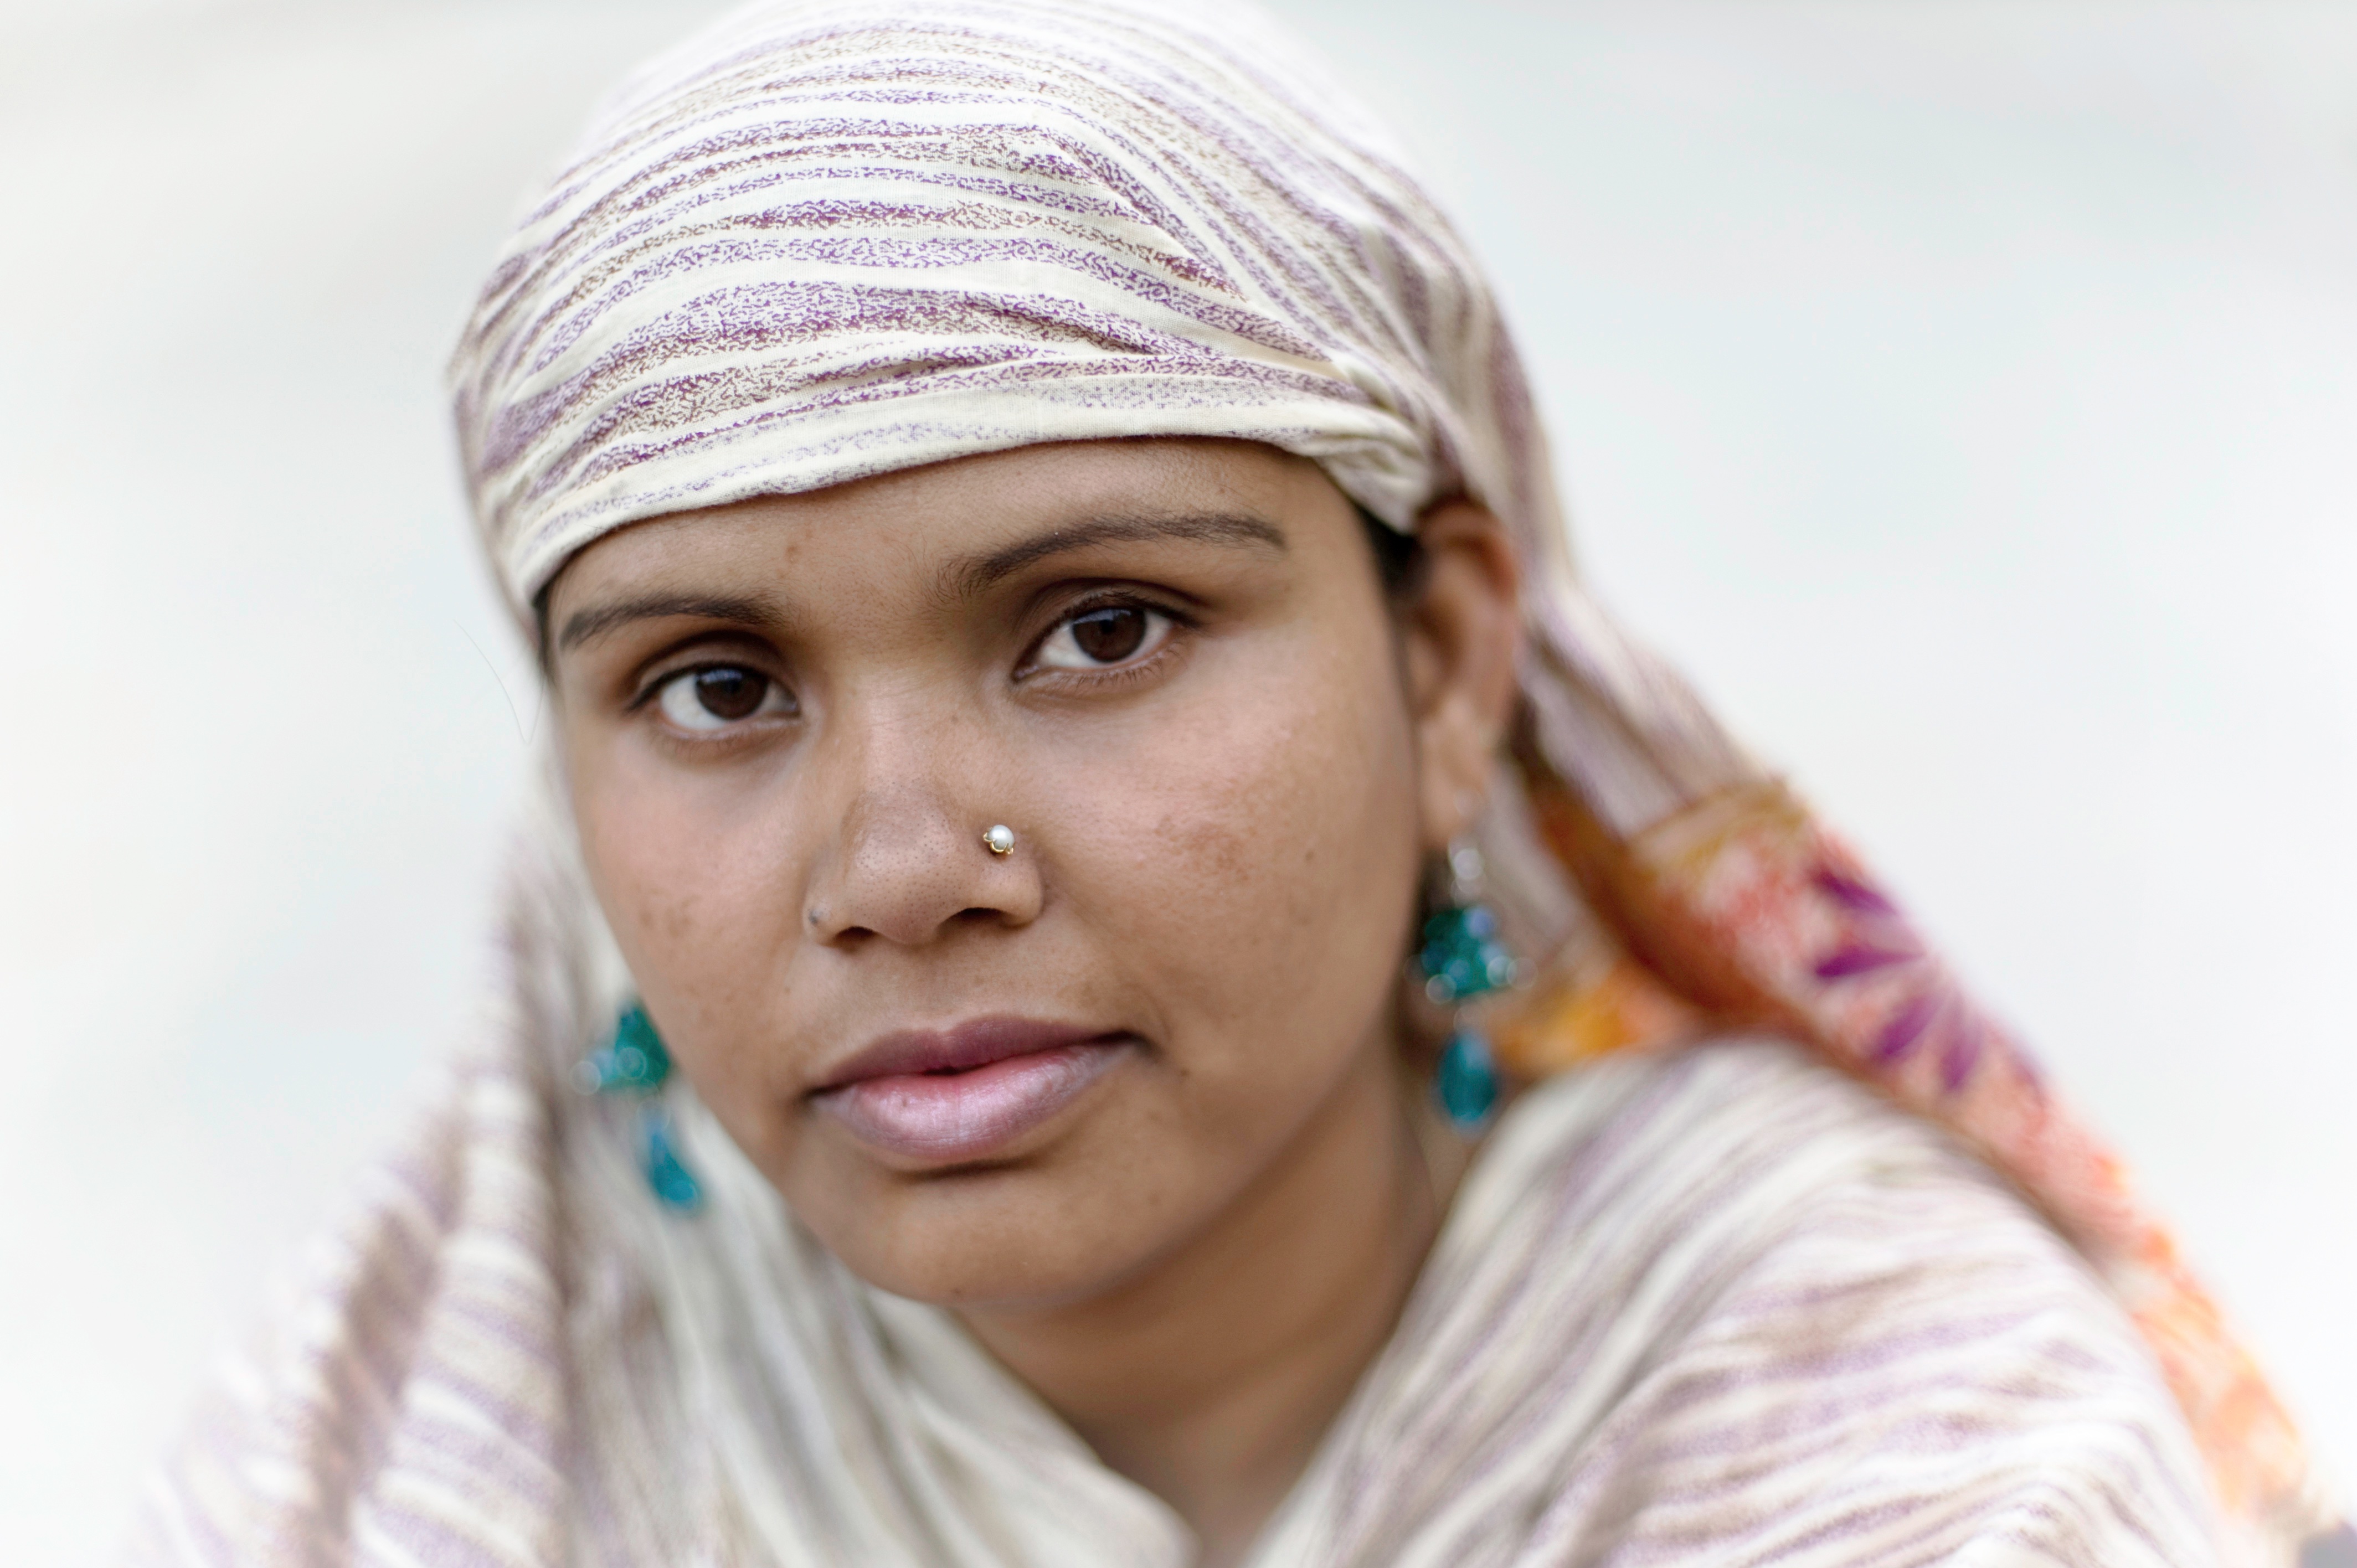
person, people, photography, portrait, child, facial expression, smile, senior citizen, close up, face, eye, head, skin, beauty, portrait photography